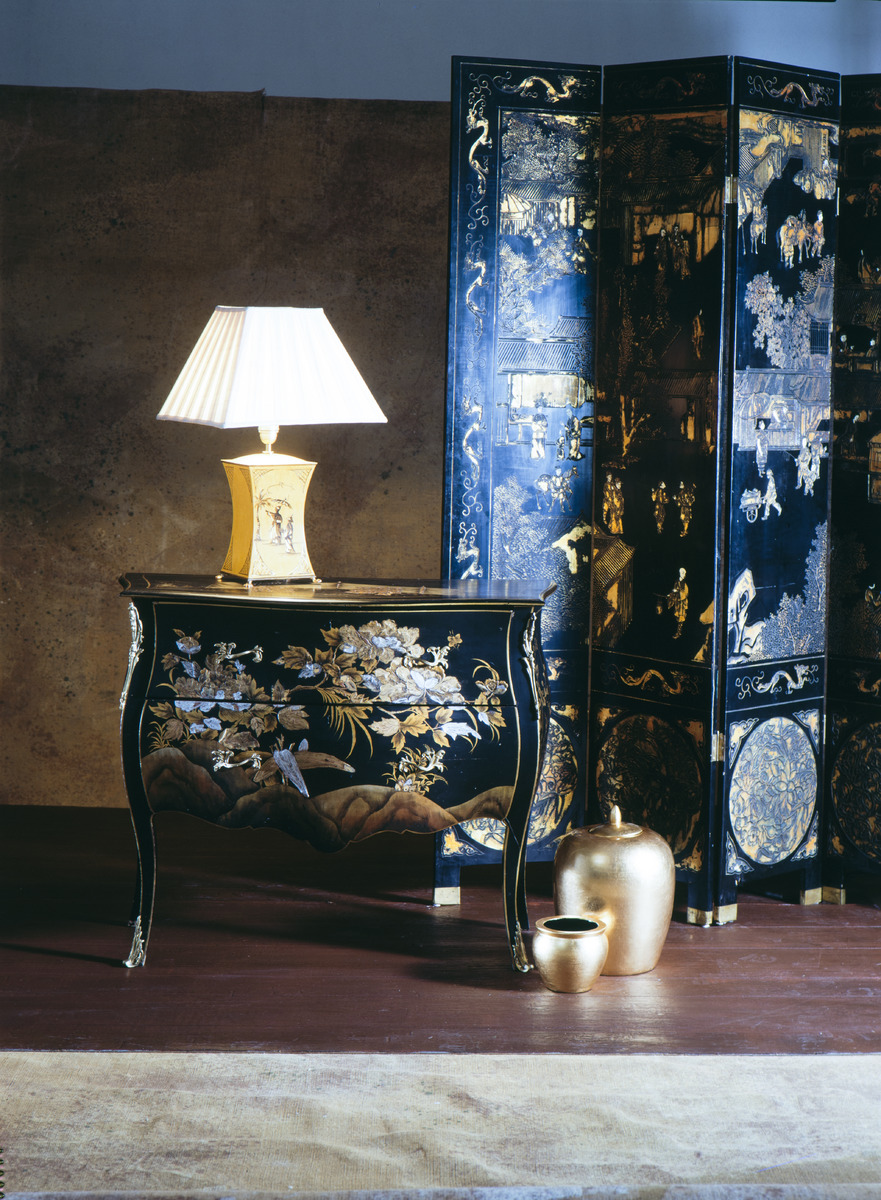
Kiinalaista ja kiinalaistyylistä esineistöä neljältä viime vuosisadalta.
Chinese and Chinoiserie furnishing and furniture of the last four centuries.
sisällön kuvaus: Kiinalaisia ja kiinalaistyylisiä huonekaluja. Todennäköisesti ranskalainen lipasto on tyyliltään 1900-luvun eurooppalaista kinoseriaa. Kiinalainen sermi on on 1950-luvulta. content description: Chinese and Chinoiserie furniture. The supposedly French drawer is an example of the 20th century European Chinoiserie. 1950's folding screen is Chinese.
Kuvaaja: Konstig, Seppo, kuvaaja
Vuosi: 1900
Paikka: , Suomi, Suomi
Aiheet: kiinalainen; kineseria; chinoiserie; kiinalaistyylinen; sermit; sisustusesineet; antiikkiesineet; asetelmat; huonekalut; koriste-esineet; sisustus; lipastot; uurnat; valaisimet; Chinese style; Chinese; antiques; Chinoiserie; furnishing; interior design; home decoration; layouts; lamps; urns; drawers; dressers; folding screens; decorative items